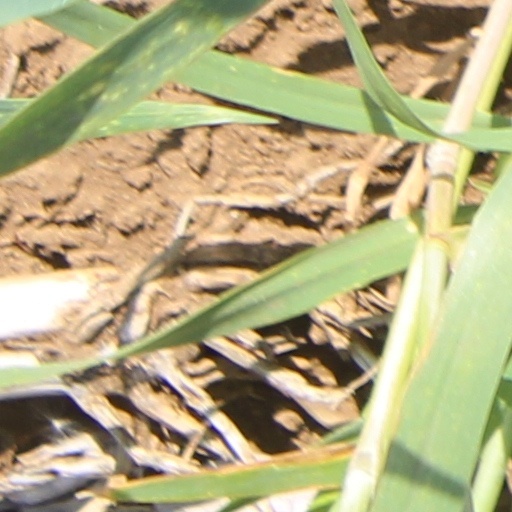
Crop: wheat